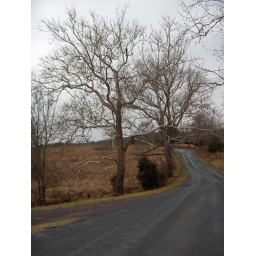
trees reaching over road 2